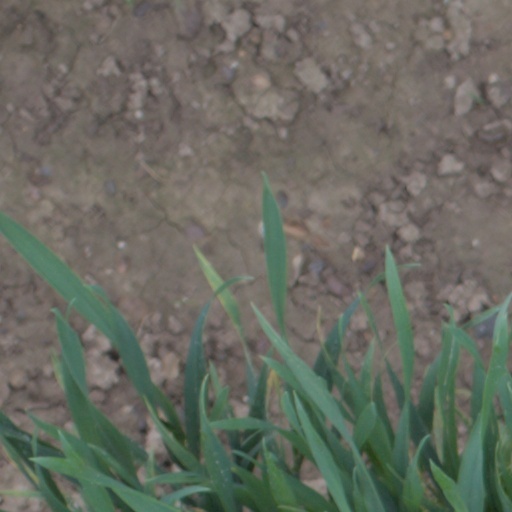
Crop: wheat